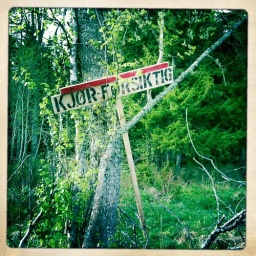
I recently spotted this sign saying &amp;quot;Drive Safely&amp;quot; in the middle of the woods.